Poultry farming

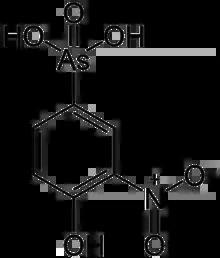
Roxarsone, a controversial arsenic compound used as a nutritional supplement for chickens.

While often confused with free range farming, yarding is actually a separate method by which a hutch and fenced-off area outside are combined when farming poultry. The distinction is that free-range poultry are either totally unfenced, or the fence is so distant that it has little influence on their freedom of movement. Yarding is a common technique used by small farms in the Northeastern U.S. The birds are released daily from hutches or coops. The hens usually lay eggs either on the floor of the coop or in baskets if provided by the farmer. This husbandry technique can be complicated if used with roosters, mostly because of their aggressive behavior.